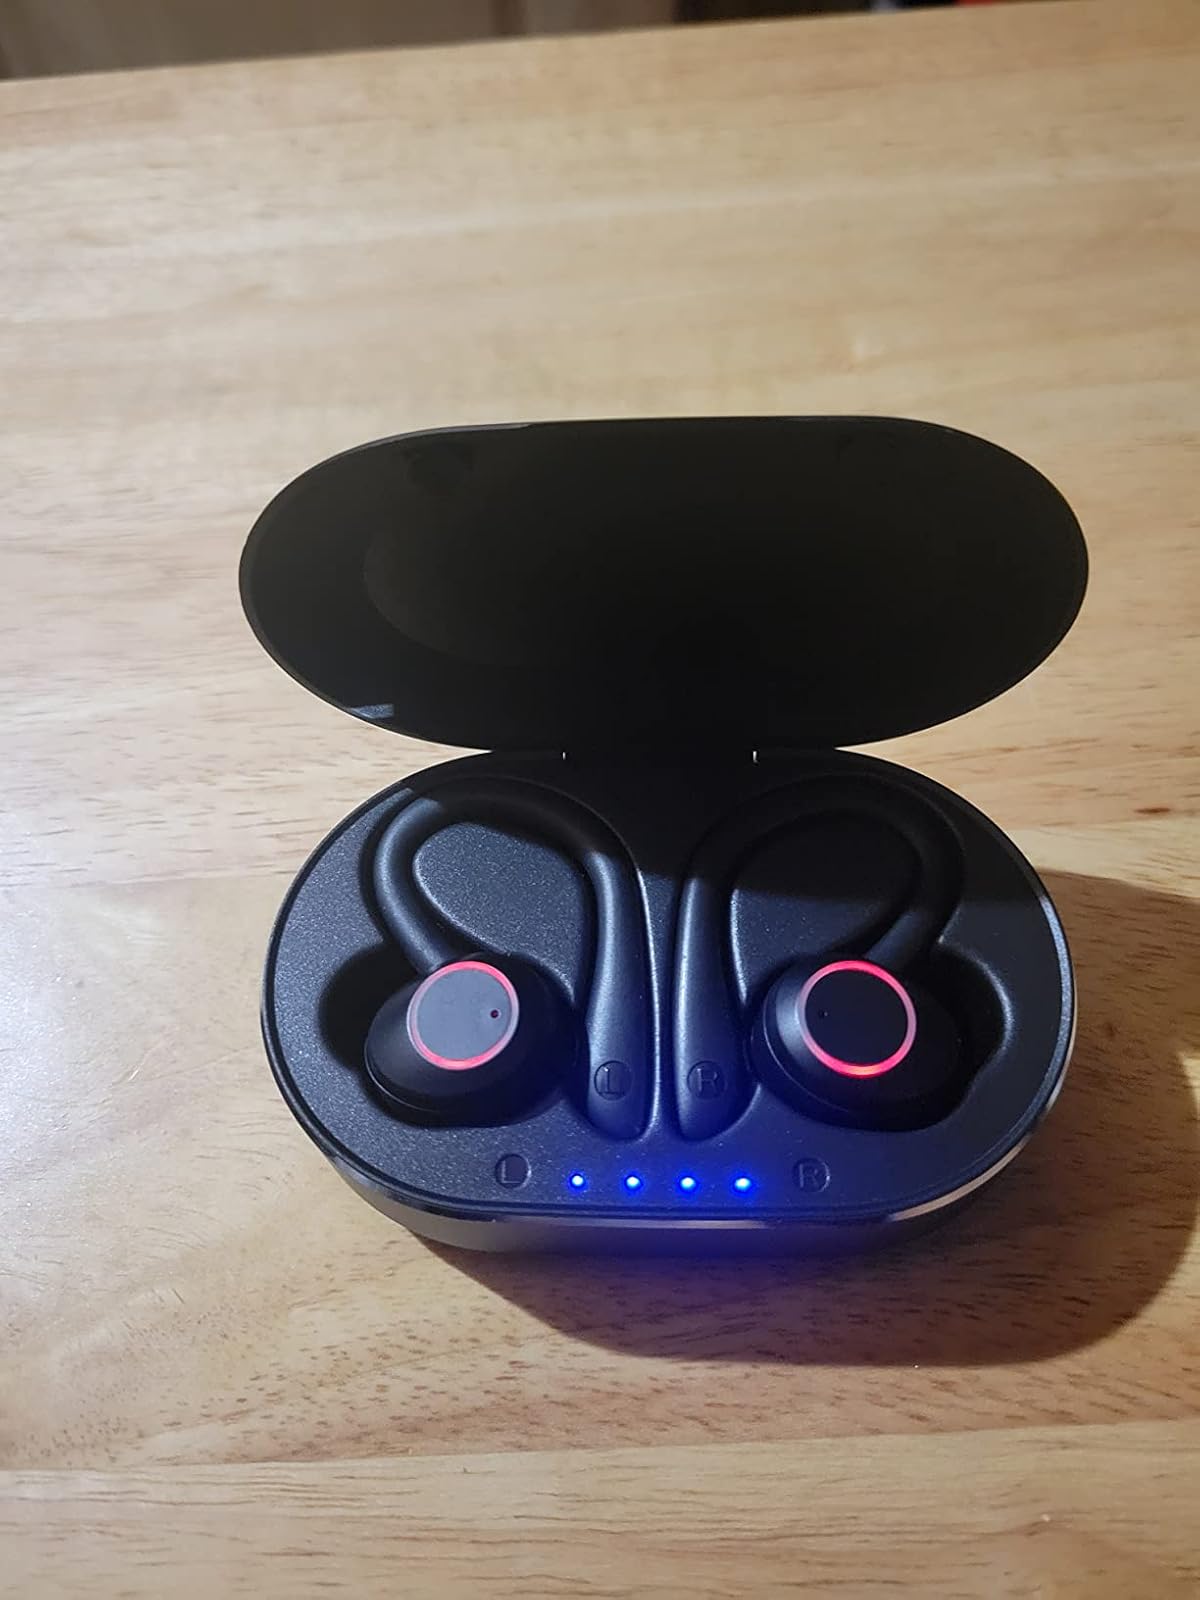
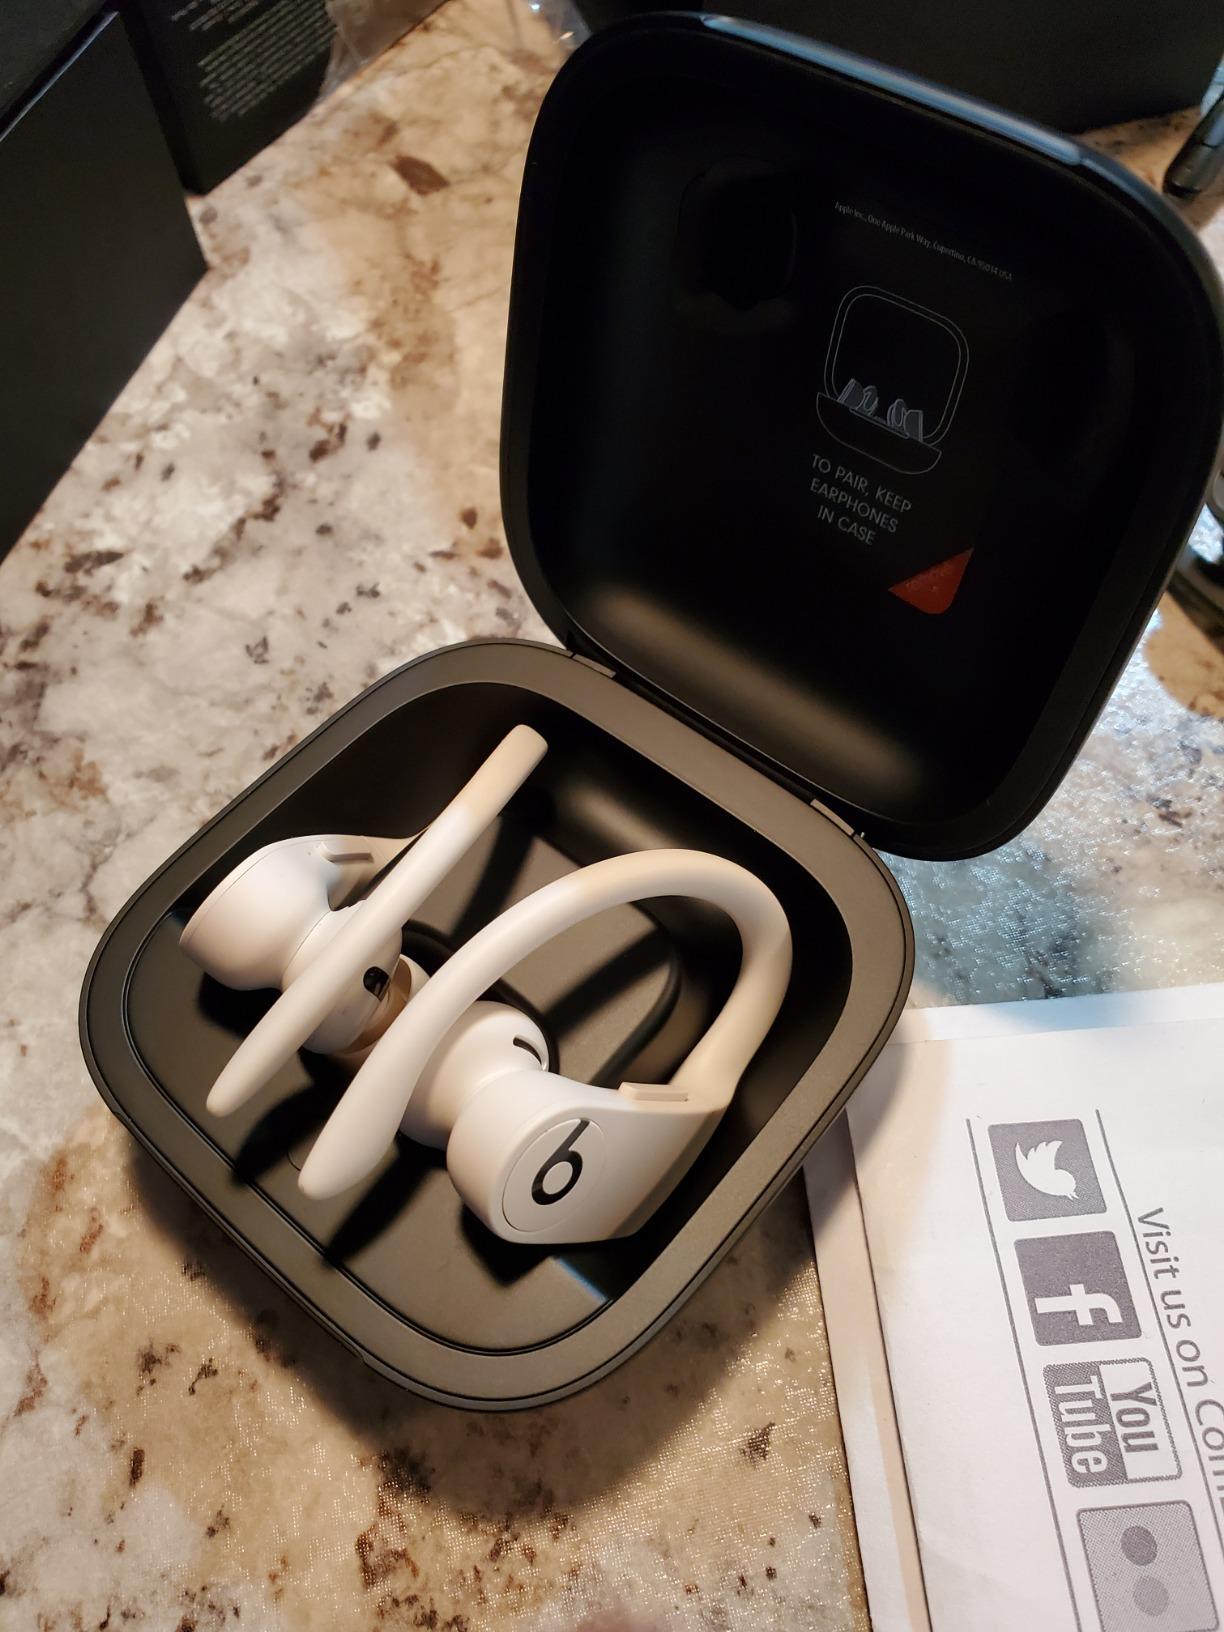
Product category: earbuds
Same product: no